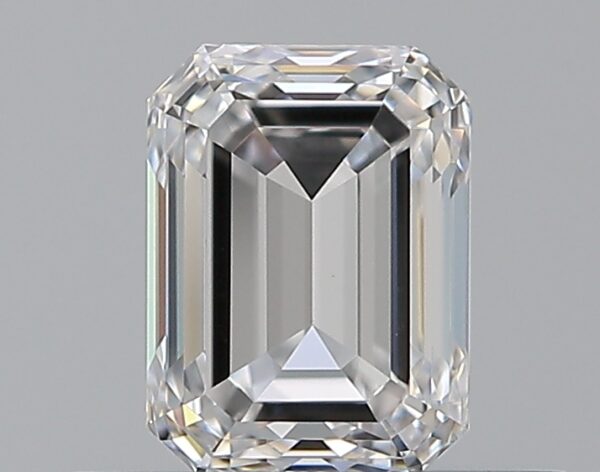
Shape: emerald
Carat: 0.5
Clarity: VVS2
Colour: D
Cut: EX
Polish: EX
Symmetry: VG
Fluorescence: F
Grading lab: GIA
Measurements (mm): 5.07 x 3.75 x 2.53